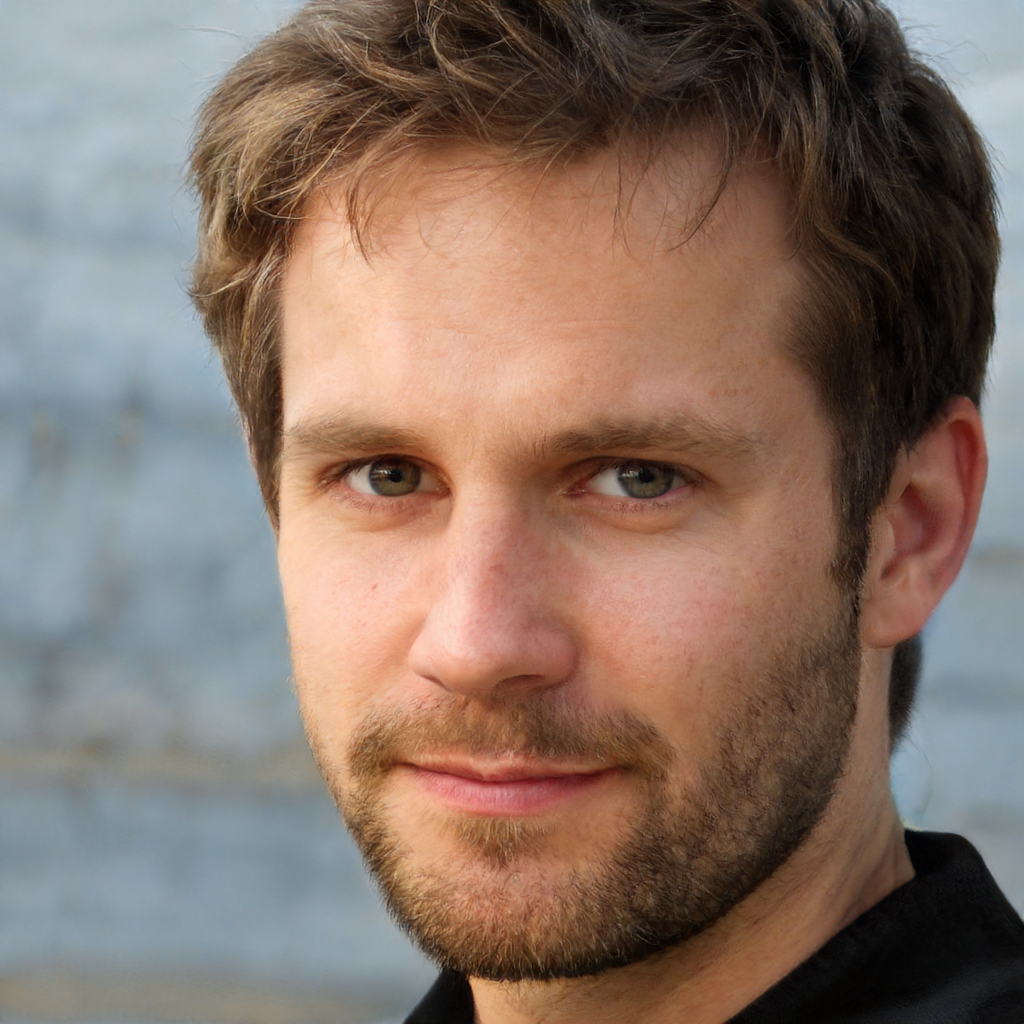
Gender: Male